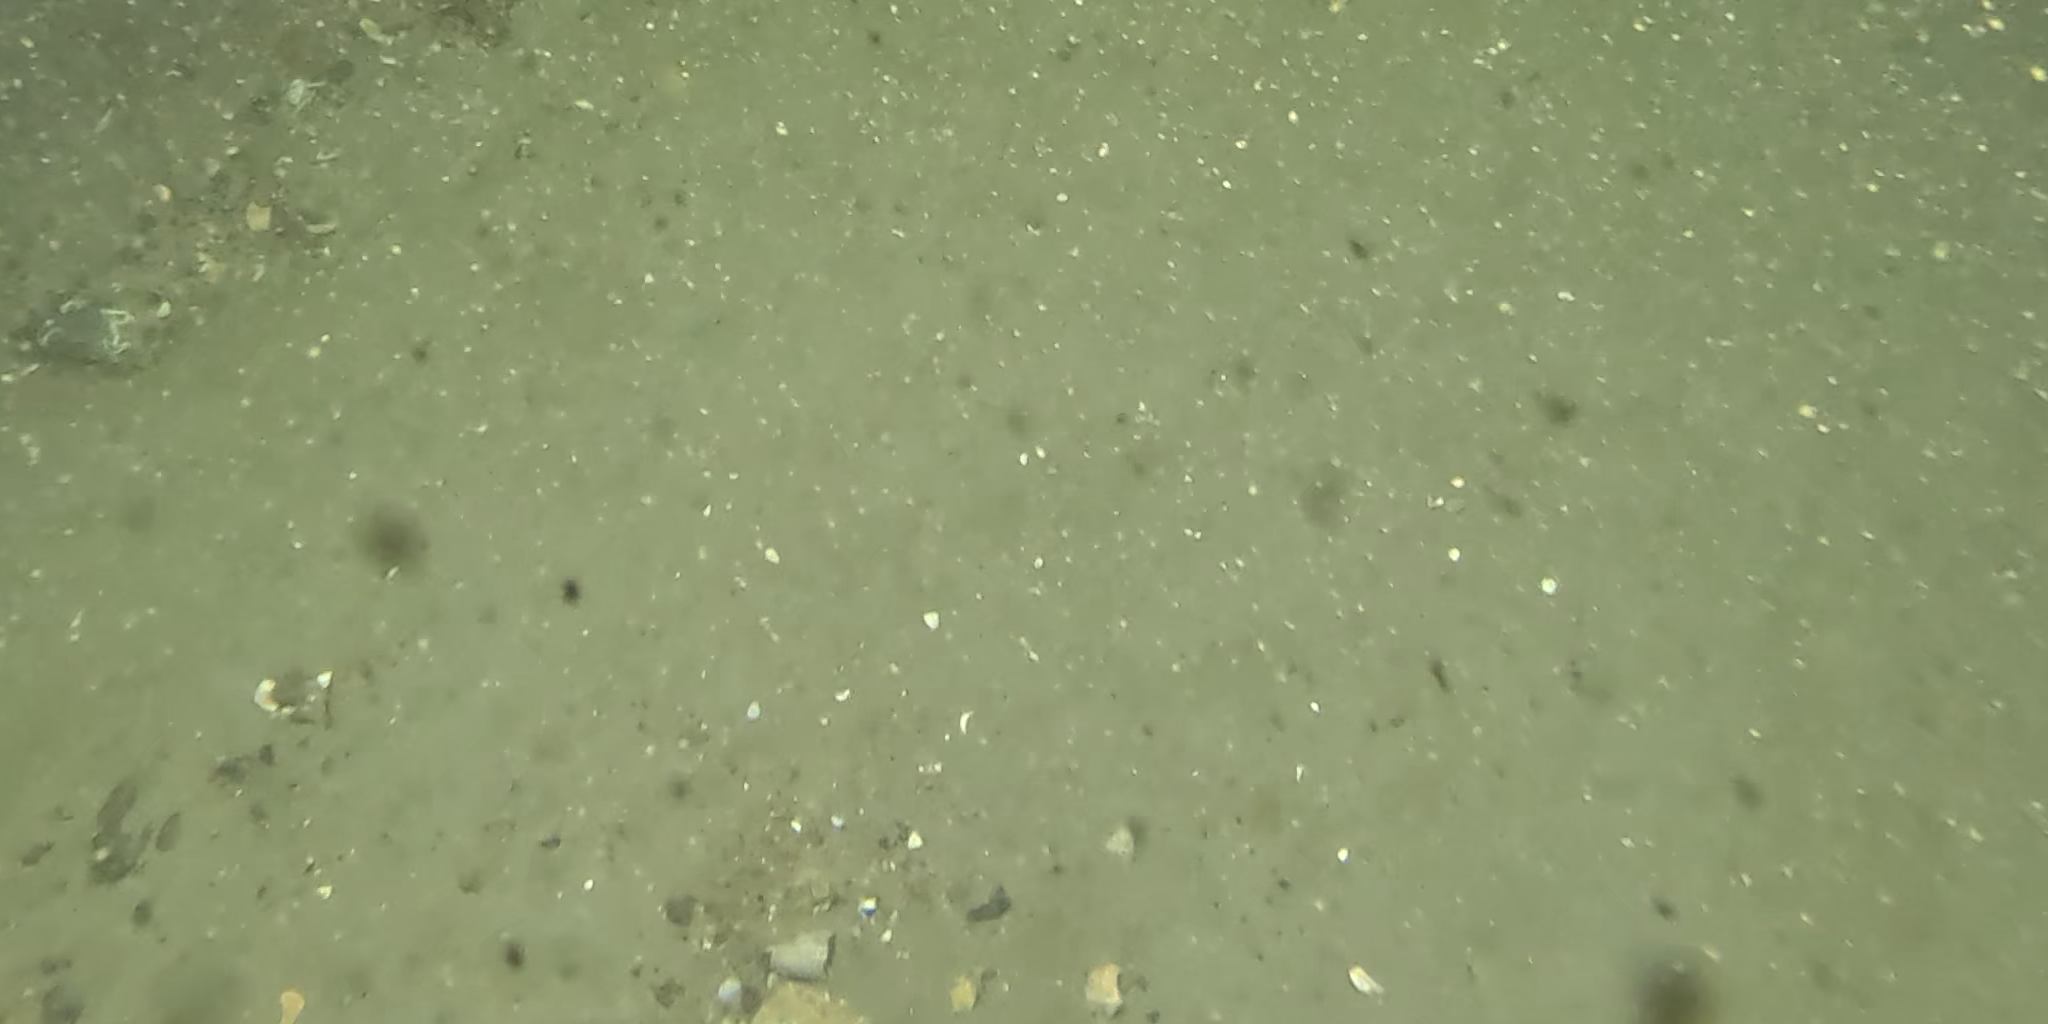
Seabed habitat: sand